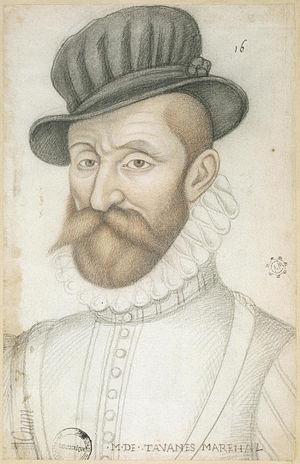
Portraits de Cour. Le ""recueil des Arts et Métiers"" dessins français de la Renaissance dans le style des Clouet."
Le 3 octobre 1569, les forces catholiques du roi Charles IX, sous le commandement du duc d'Anjou, battent à Moncontour, dans le Poitou, les troupes huguenotes, commandées par l'amiral Gaspard de Coligny. Cette bataille a lieu durant la troisième guerre de Religion.
Cette page recense, par règne ou mandat politique, les personnalités élevées à la dignité de maréchal de France, grand office de la couronne de France, leur portrait et leurs armoiries.
L'histoire du département de la Charente-Maritime, en tant qu'entité administrative, commence le 22 décembre 1789 par un décret de l'Assemblée constituante. Ce dernier n'entre cependant en vigueur que quelques mois plus tard, le 4 mars 1790. Fondé sur des considérations géographiques — le cours inférieur de la Charente — le département est alors nommé « Charente-Inférieure », appellation conservée jusqu'en 1941, date à laquelle il prendra le nom de « Charente-Maritime », dénomination soulignant sa situation sur le littoral atlantique.
Gaspard de Saulx-Tavannes, dit le maréchal de Tavannes – second des trois fils nés du mariage en 1504 de Jean de Saulx, baron de Sully, seigneur d'Orrain et de Vantoux, Grand gruyer de Bourgogne, avec Marguerite de Tavannes – naît à Dijon en mars 1509. Il meurt le 19 juin 1573 en son château de Sully.